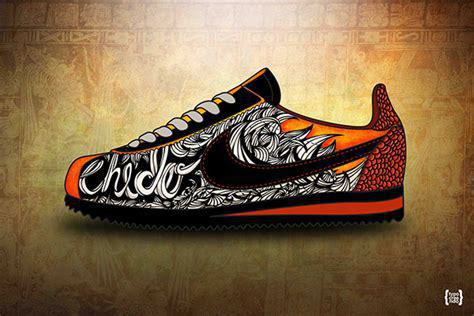
Brand: Nike
Model: Cortez